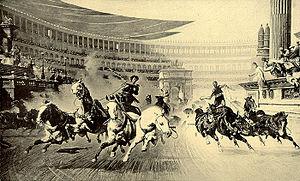
Un cirque, dans le monde romain, est un édifice public où étaient organisées des courses de chars et de chevaux attelés ou montés, voire des courses à pied, des combats de lutte ou de boxe, bien que ces spectacles d'athlétisme soient ordinairement réservés aux stades. Sous l'Empire, il y a un véritable engouement pour les chevaux et les courses, 64 jours par an étant consacrés aux jeux du cirque, contre 17 sous la République, chaque journée comprenant 24 épreuves, voire plus.
Voici une liste des cirques romains non exhaustive.
L'histoire du sport en France peut se découper dans le temps en séquences spécifiques relativement homogènes mais de durées très variables. Ses origines remontent pour beaucoup à la période gallo-romaine avant de revêtir des formes particulières au Moyen Âge puis de justifier un discours très construit lors de la Renaissance. Celui-ci ne se cristallise vraiment en France que dans la première partie du XIXᵉ siècle avec le développement de la gymnastique comme activité éducative et hygiénique. Ce n'est qu'à la fin de ce siècle que certains s'efforcent d'y associer la compétition sportive venue timidement d'outre-Manche comme activité de loisir de l'aristocratie. Ces pionniers doivent lutter contre le manque d'intérêt des pouvoirs publics et leurs dissensions internes entre les tenants du modèle anglo-saxon et ceux des jeux traditionnels français.